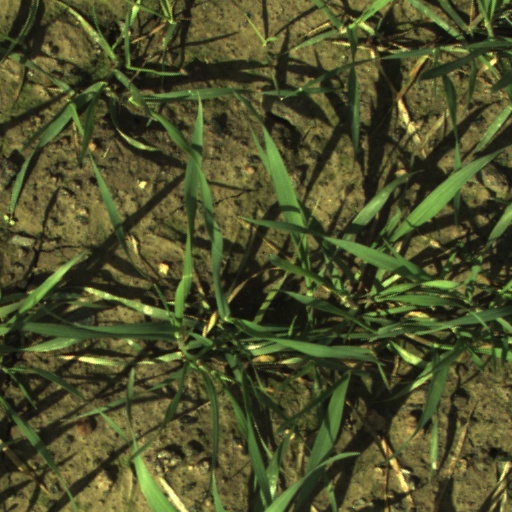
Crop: wheat